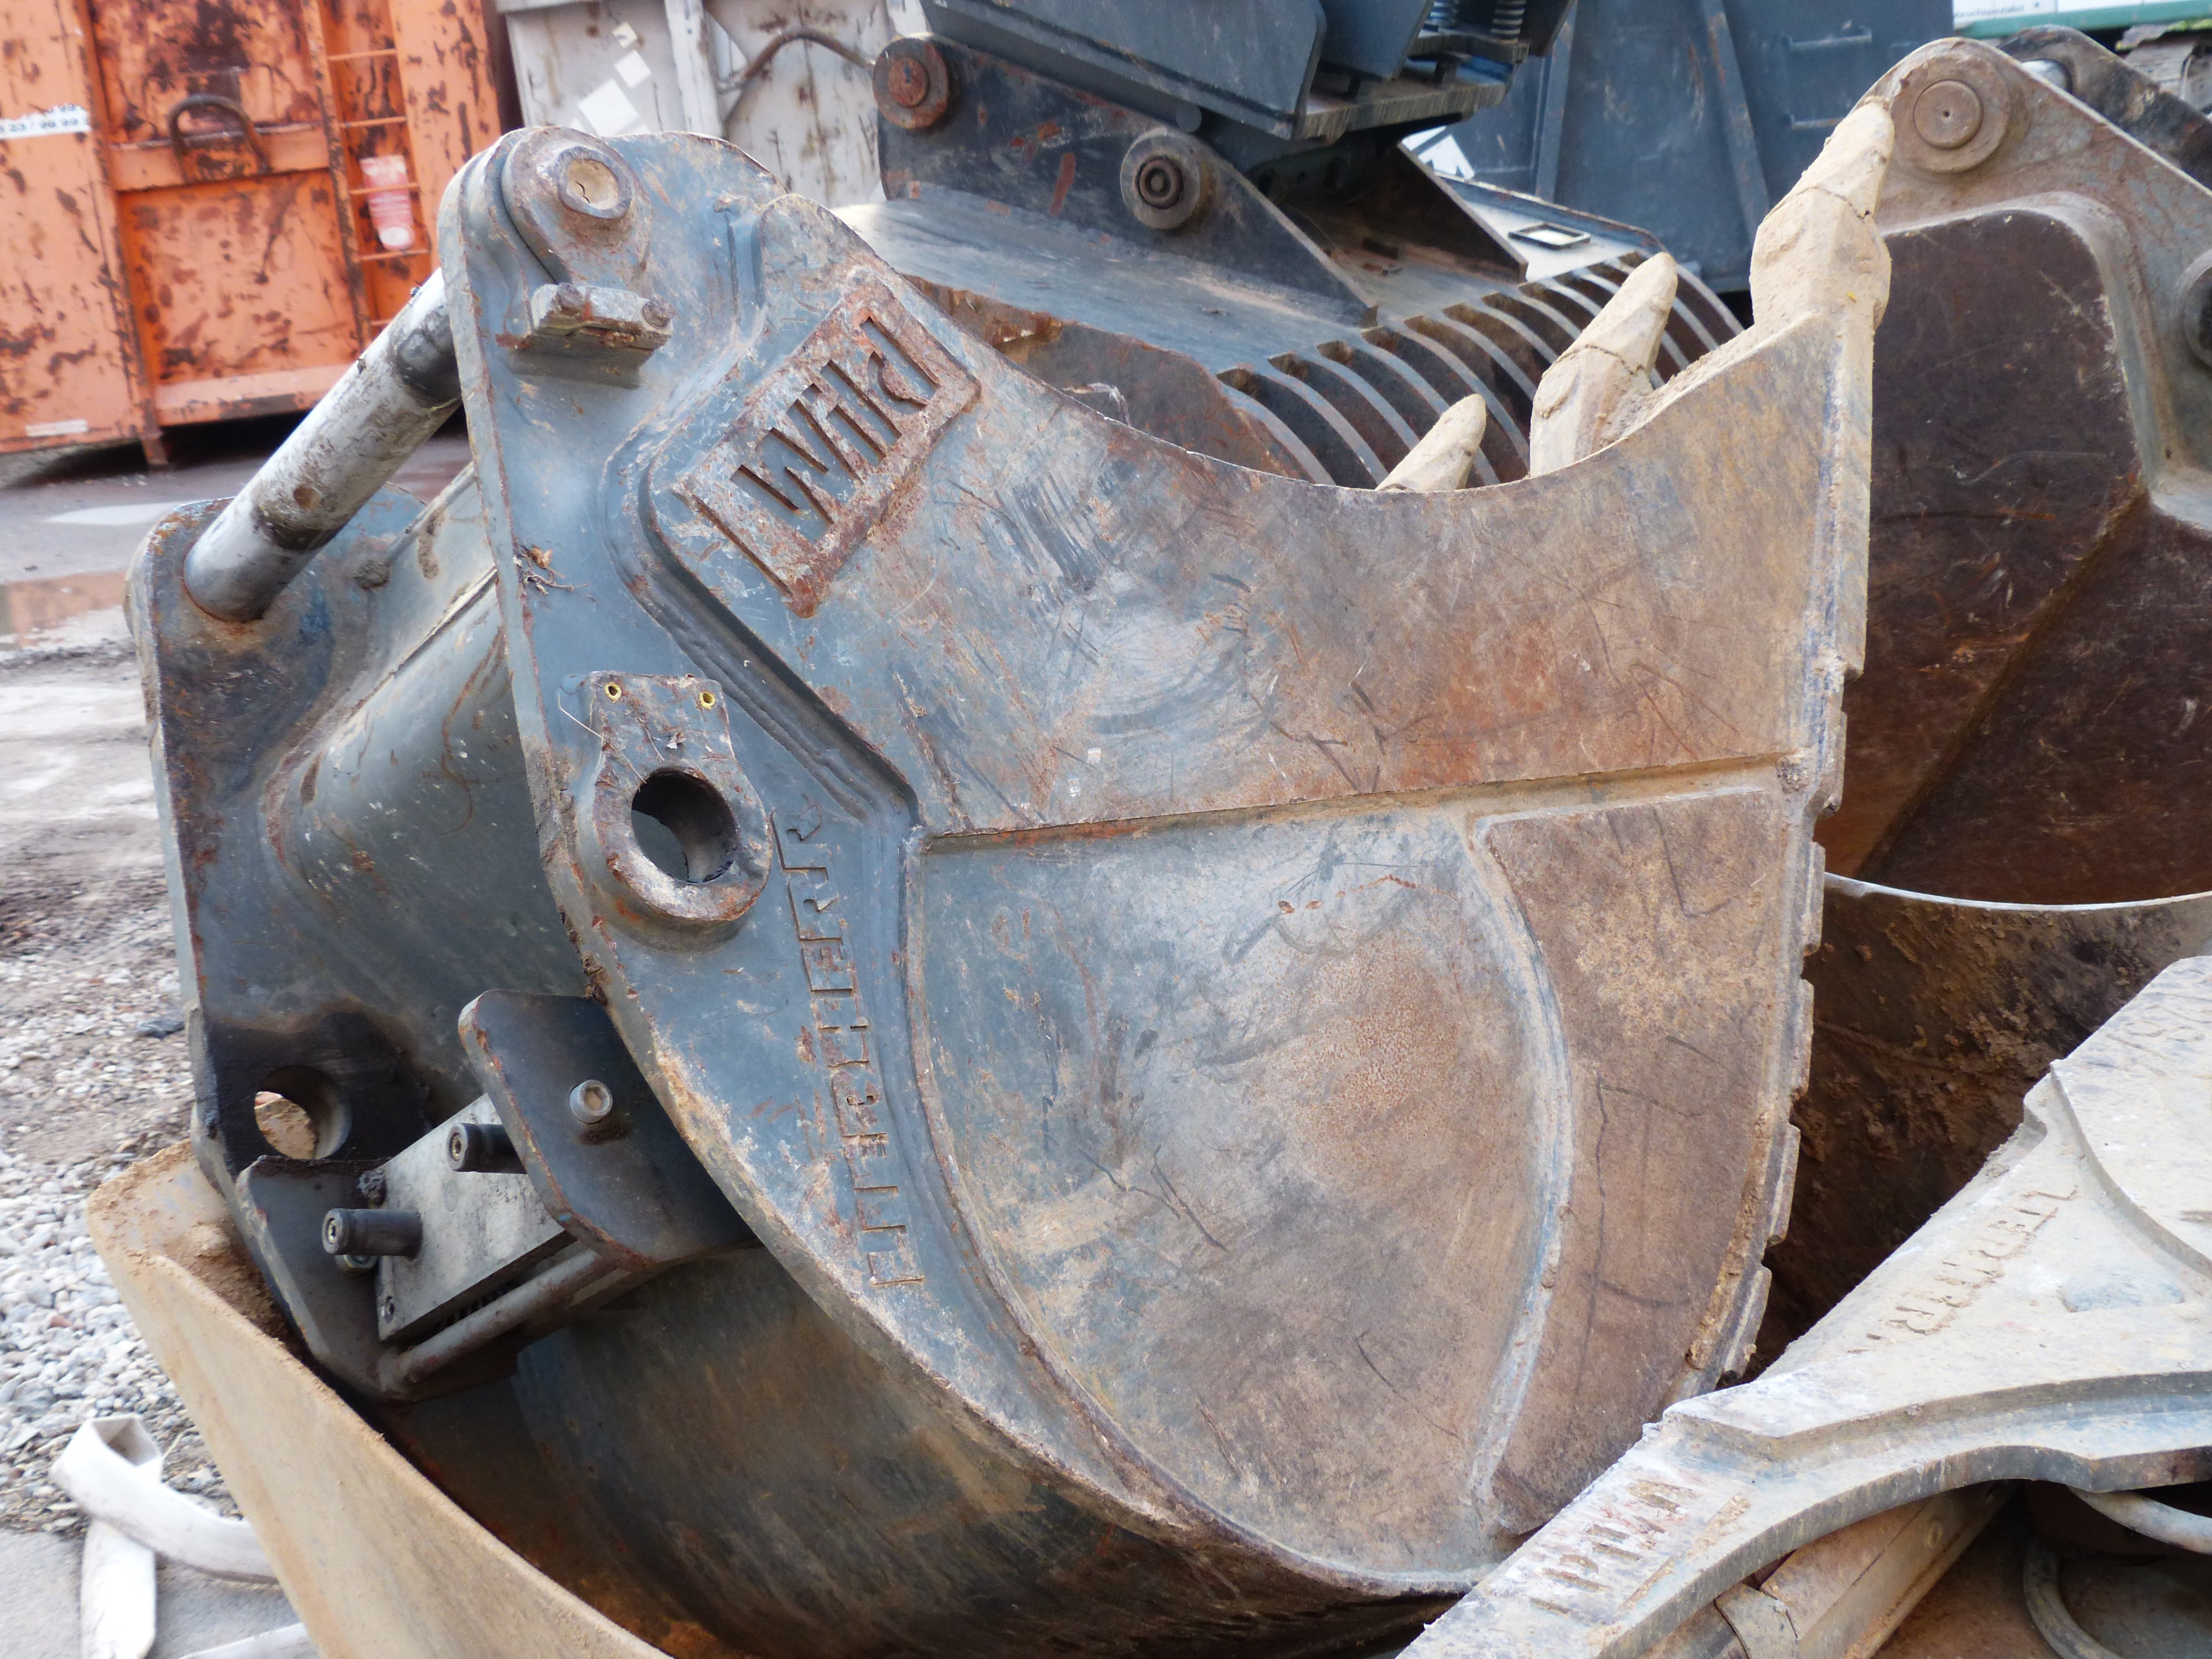
technology, wheel, metal, sculpture, engine, iron, blade, scrap, backhoe bucket, automotive exterior